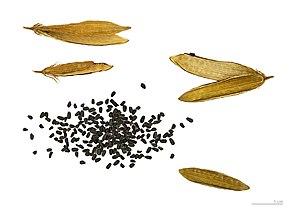
La Pervenche de Madagascar est une plante herbacée pérenne originaire et endémique de Madagascar appartenant à la famille des Apocynacées.